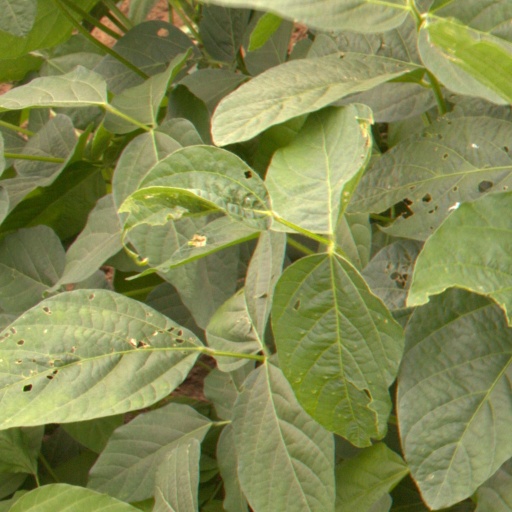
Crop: soybean